Ken Harvey (baseball)

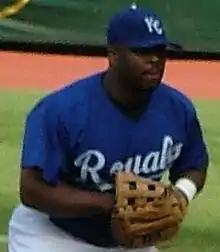
Harvey with the Kansas City Royals in 2004

Kenneth Eugene Harvey (born March 1, 1978) is a former Major League Baseball first baseman.